Cooper's Hill Cheese-Rolling and Wake

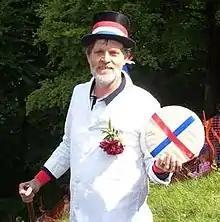
Undated photo of the master of ceremonies holding the cheese

The event originally took place each Whit Monday, but was later moved to the Spring Bank Holiday. The first written evidence of cheese rolling is found in a message written to the Gloucester town crier in 1826; even then it was apparent that the event was an old tradition, and it is believed to be at least six hundred years old.